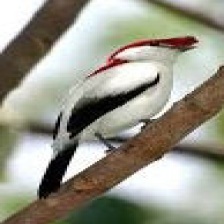
Species: ARARIPE MANAKIN
Scientific name: ANTILOPHIA BOKERMANNI